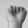
ASL letter: A